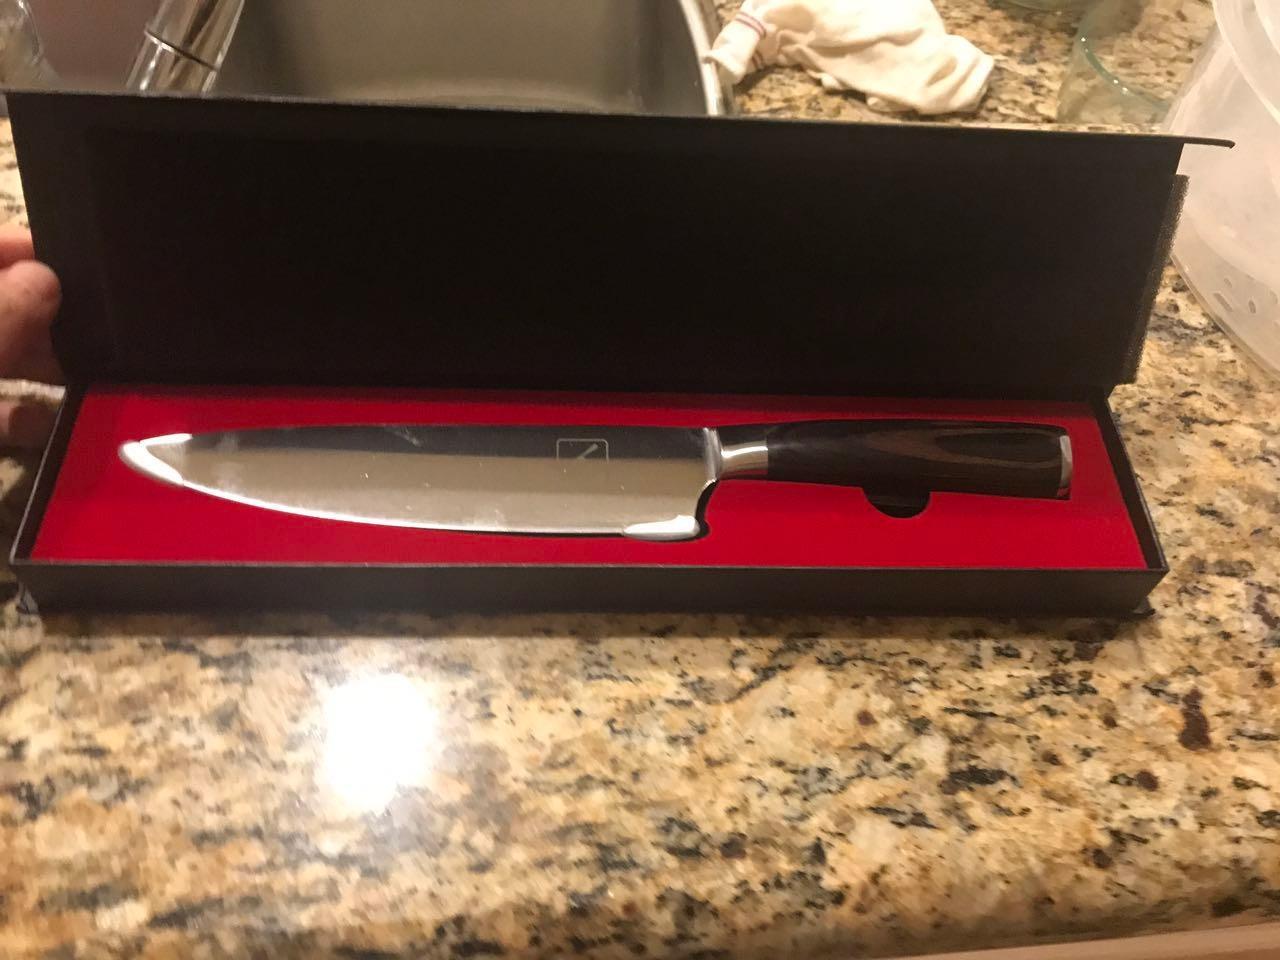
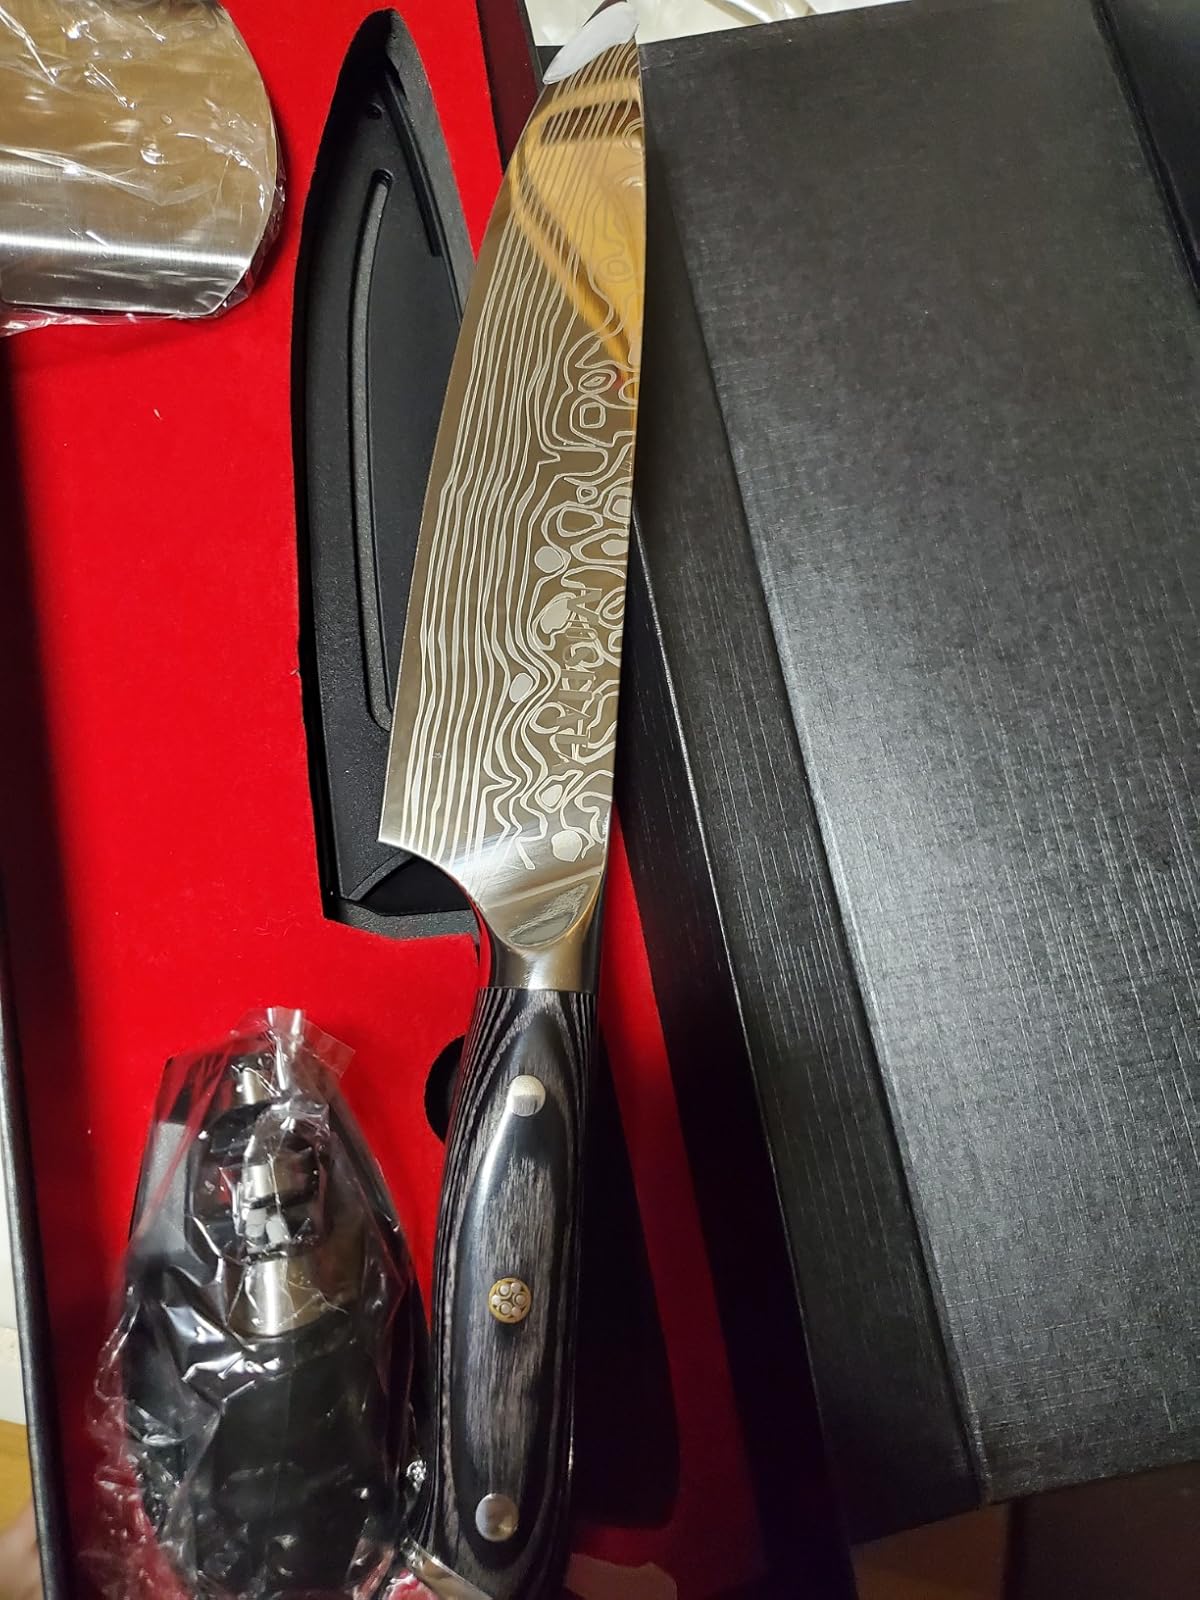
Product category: items_knife
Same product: no